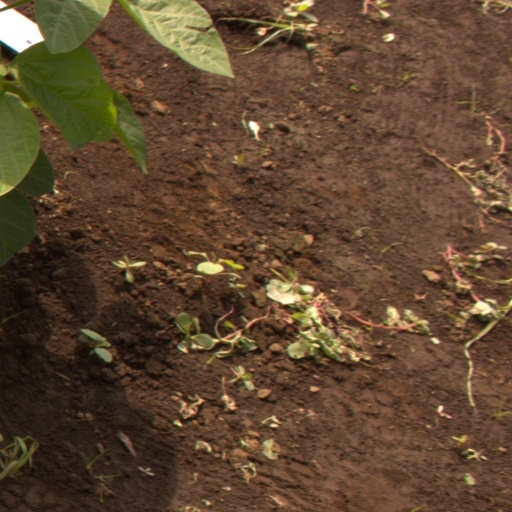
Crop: soybean